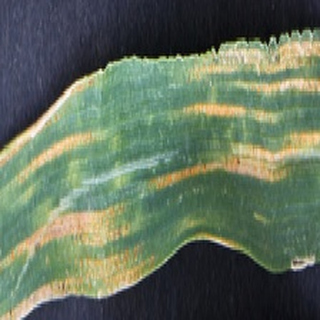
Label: wheat_yellow_rust